Quercus virginiana

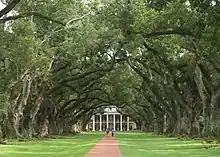
The avenue of live oaks at Oak Alley Plantation in Vacherie, Louisiana, planted in the early 18th century.

Live oak can be found in the wild growing and reproducing on the lower coastal plain of the Gulf of Mexico and lower East Coast of the United States. Its native range begins in southeast Virginia, and then continues south in a narrow band through North Carolina along the coast to the interior South Carolina coast, where its range begins to expand farther inland. The range of live oak continues to expand inland as it moves south, growing across southern Georgia and covering all of Florida south to the northernmost Florida Keys. Live oak grows along the Florida panhandle to Mobile Bay, then westward across the southernmost two tiers of counties in Mississippi. Live oak grows across the southern third of Louisiana, except for some barrier islands and scattered parts of the most southern parishes. Live oak's range continues into Texas and narrows to hug the coast until just past Port Lavaca, Texas.